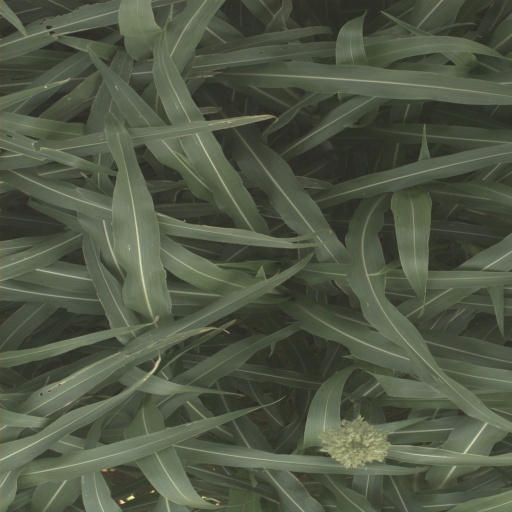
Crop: sorghum